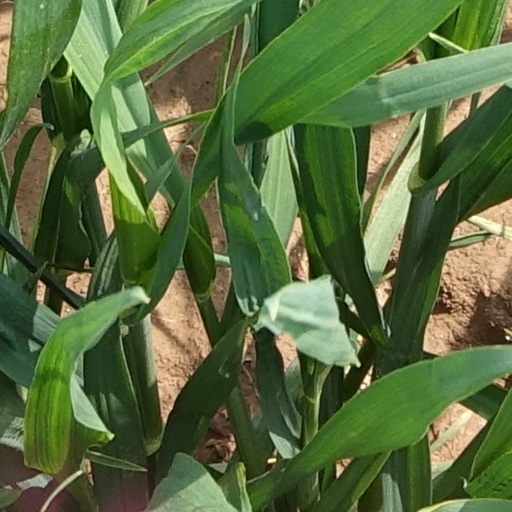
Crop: wheat